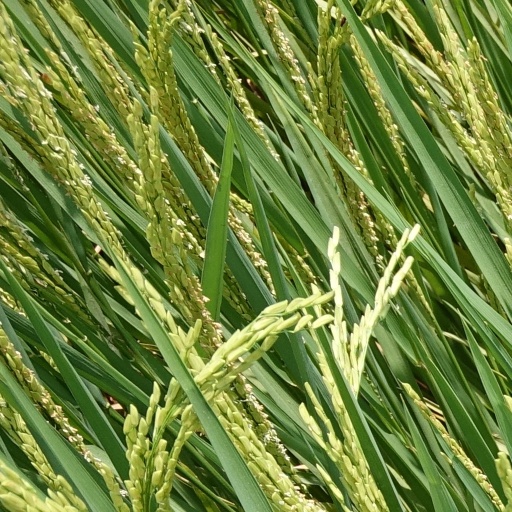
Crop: rice